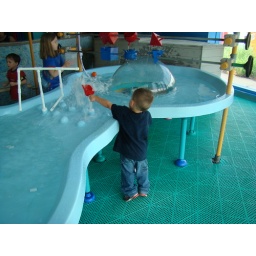
Austin play in the water table at the Dupage Children Musuem